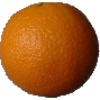
Label: orange